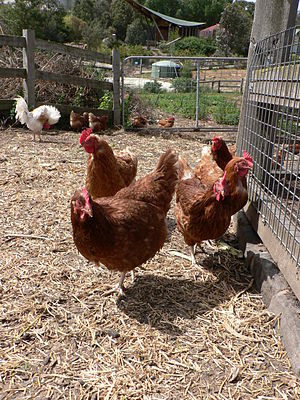
ISA Brown
Høns af racen ISA Brown.
ISA Brown eller ISA Warren er en æglægnings-hybridhønserace, skabt ved en krydsning mellem Rhode Island Red og Rhode Island White. Hønen har en høj æglægningsrate på op til 300 æg pr. høne i første læggeår.